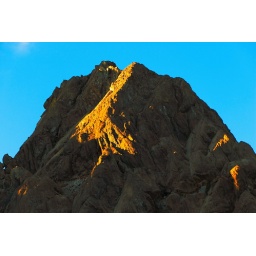
The rocks above the lake catching some last rays.